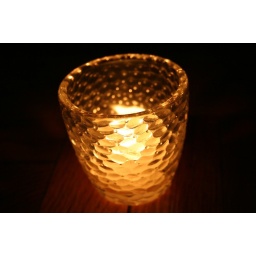
Gorgeous shots of a white votive candle in glass candle holder.